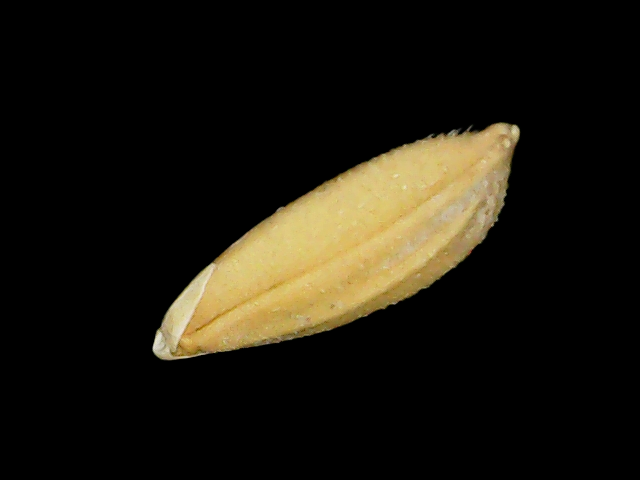
Rice variety: Binadhan10